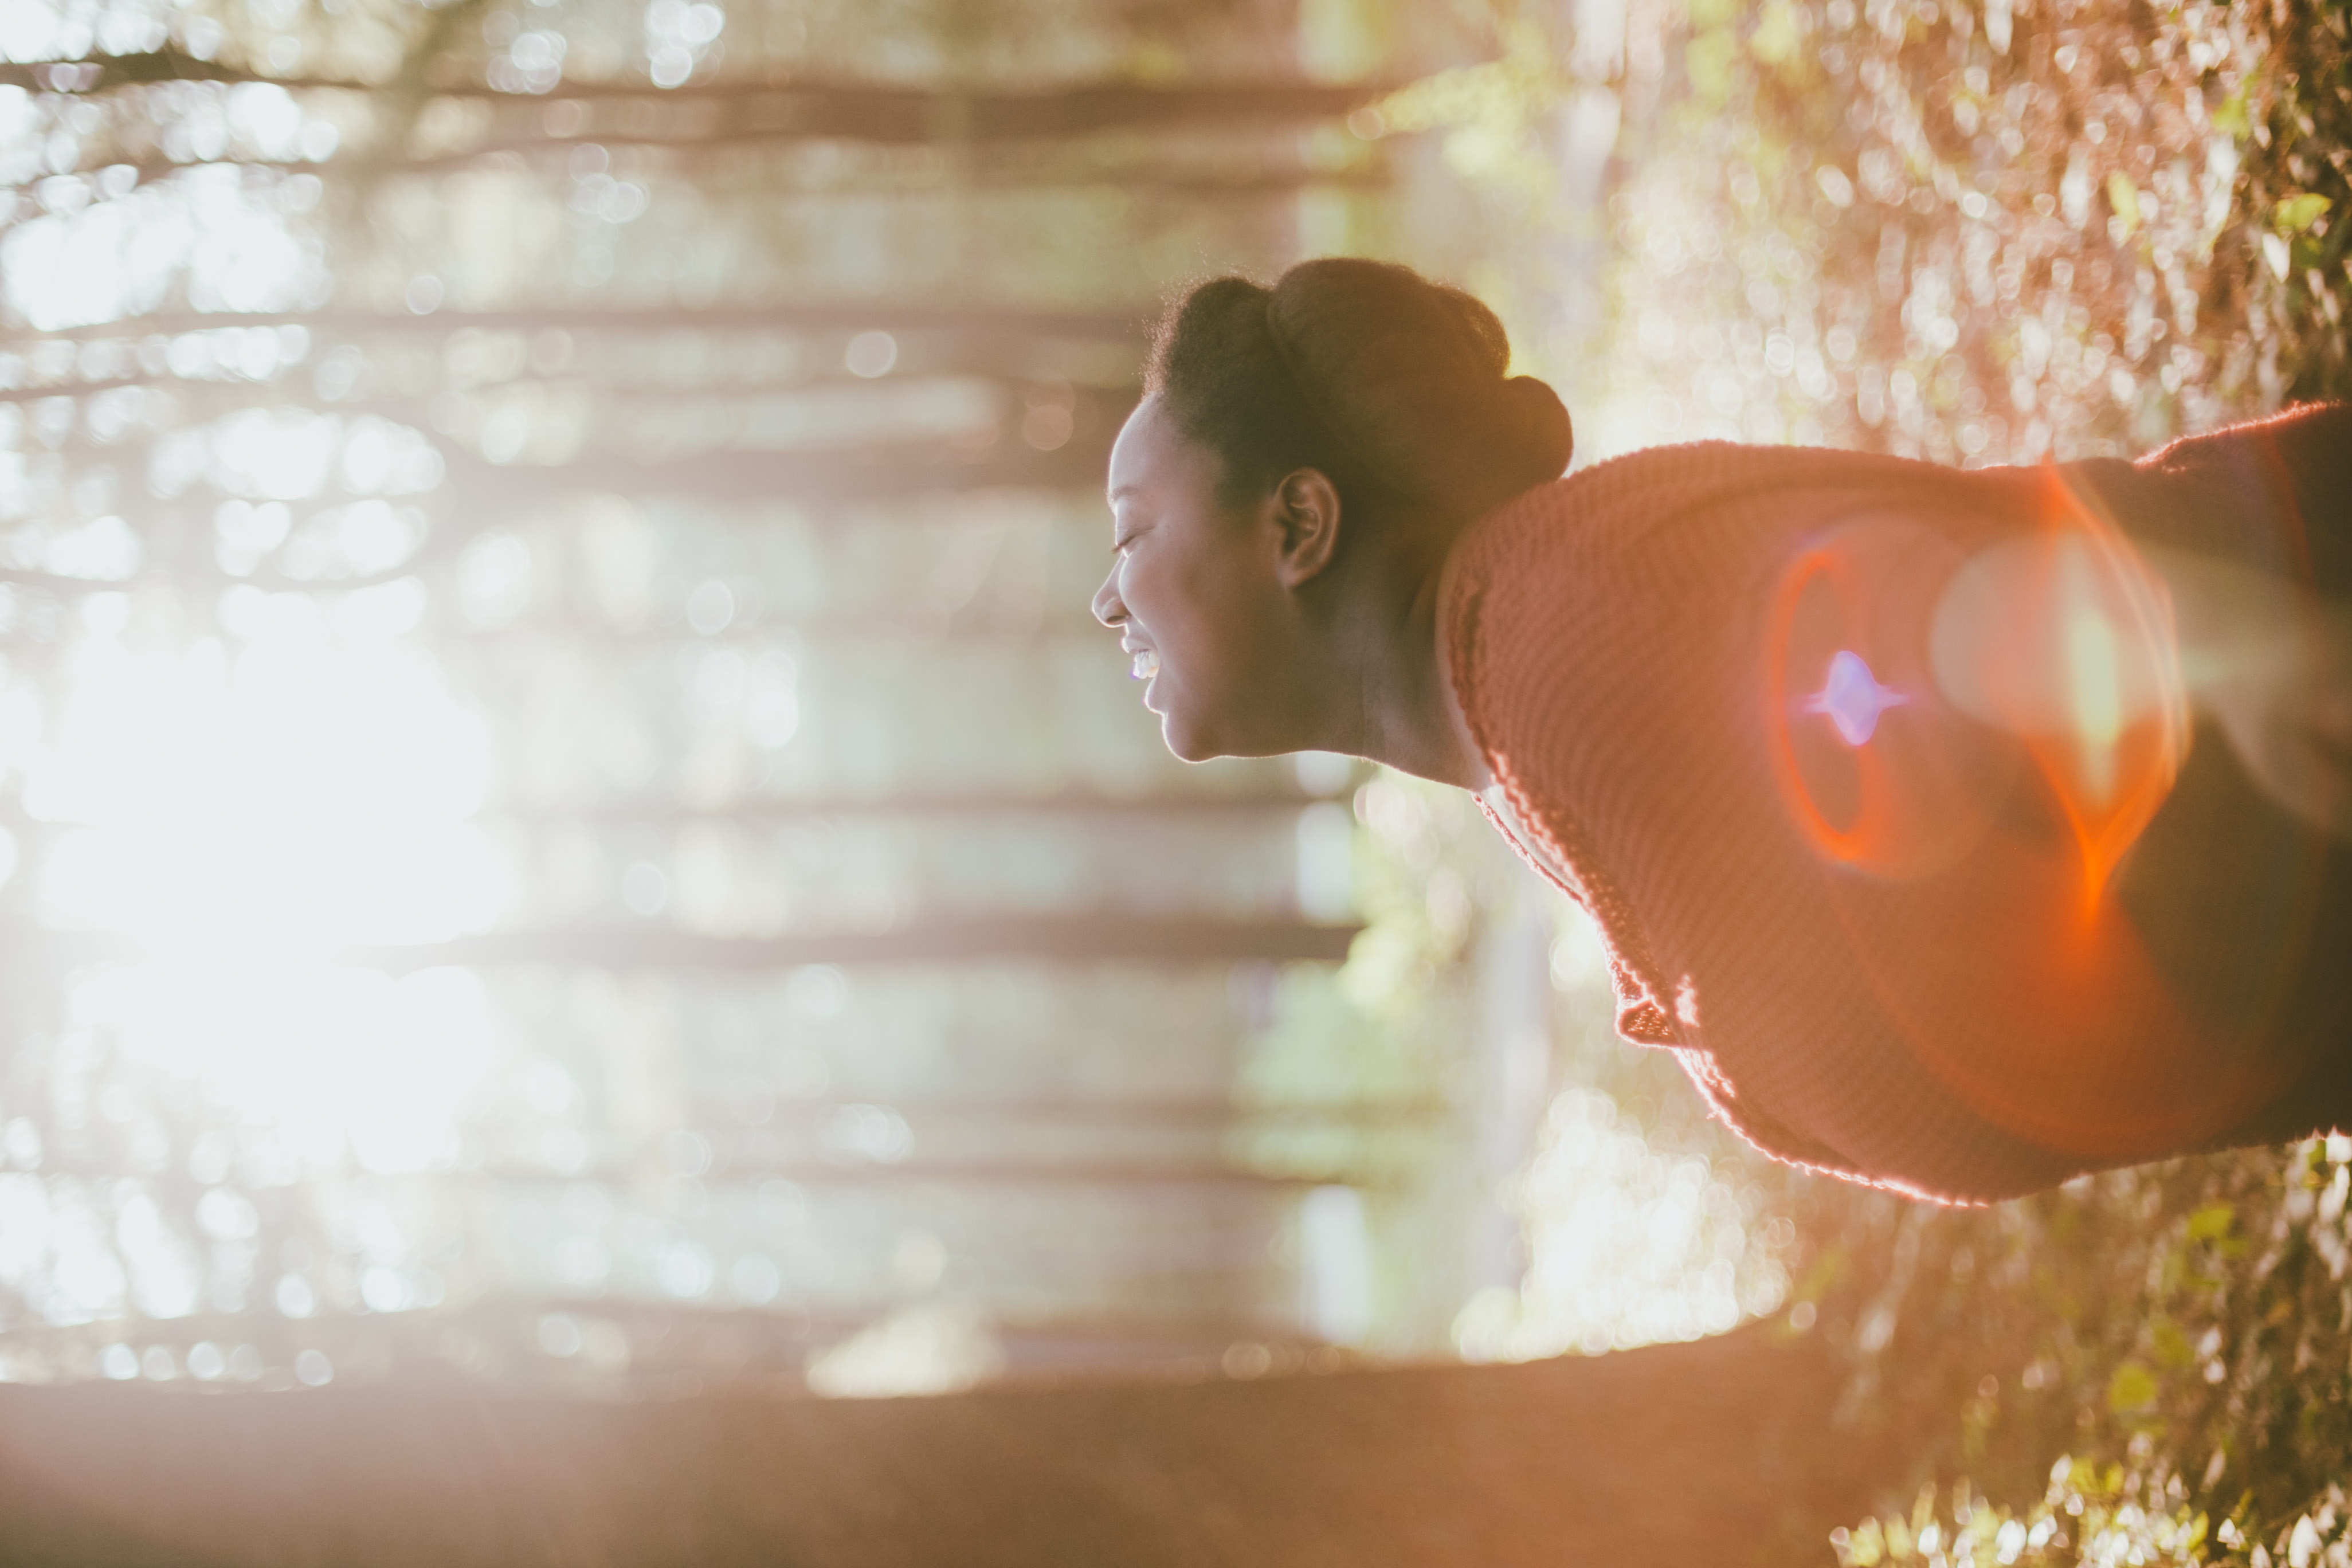
woman, photography, sunlight, morning, flower, love, red, color, romance, bride, season, close up, ceremony, photograph, skin, emotion, interaction